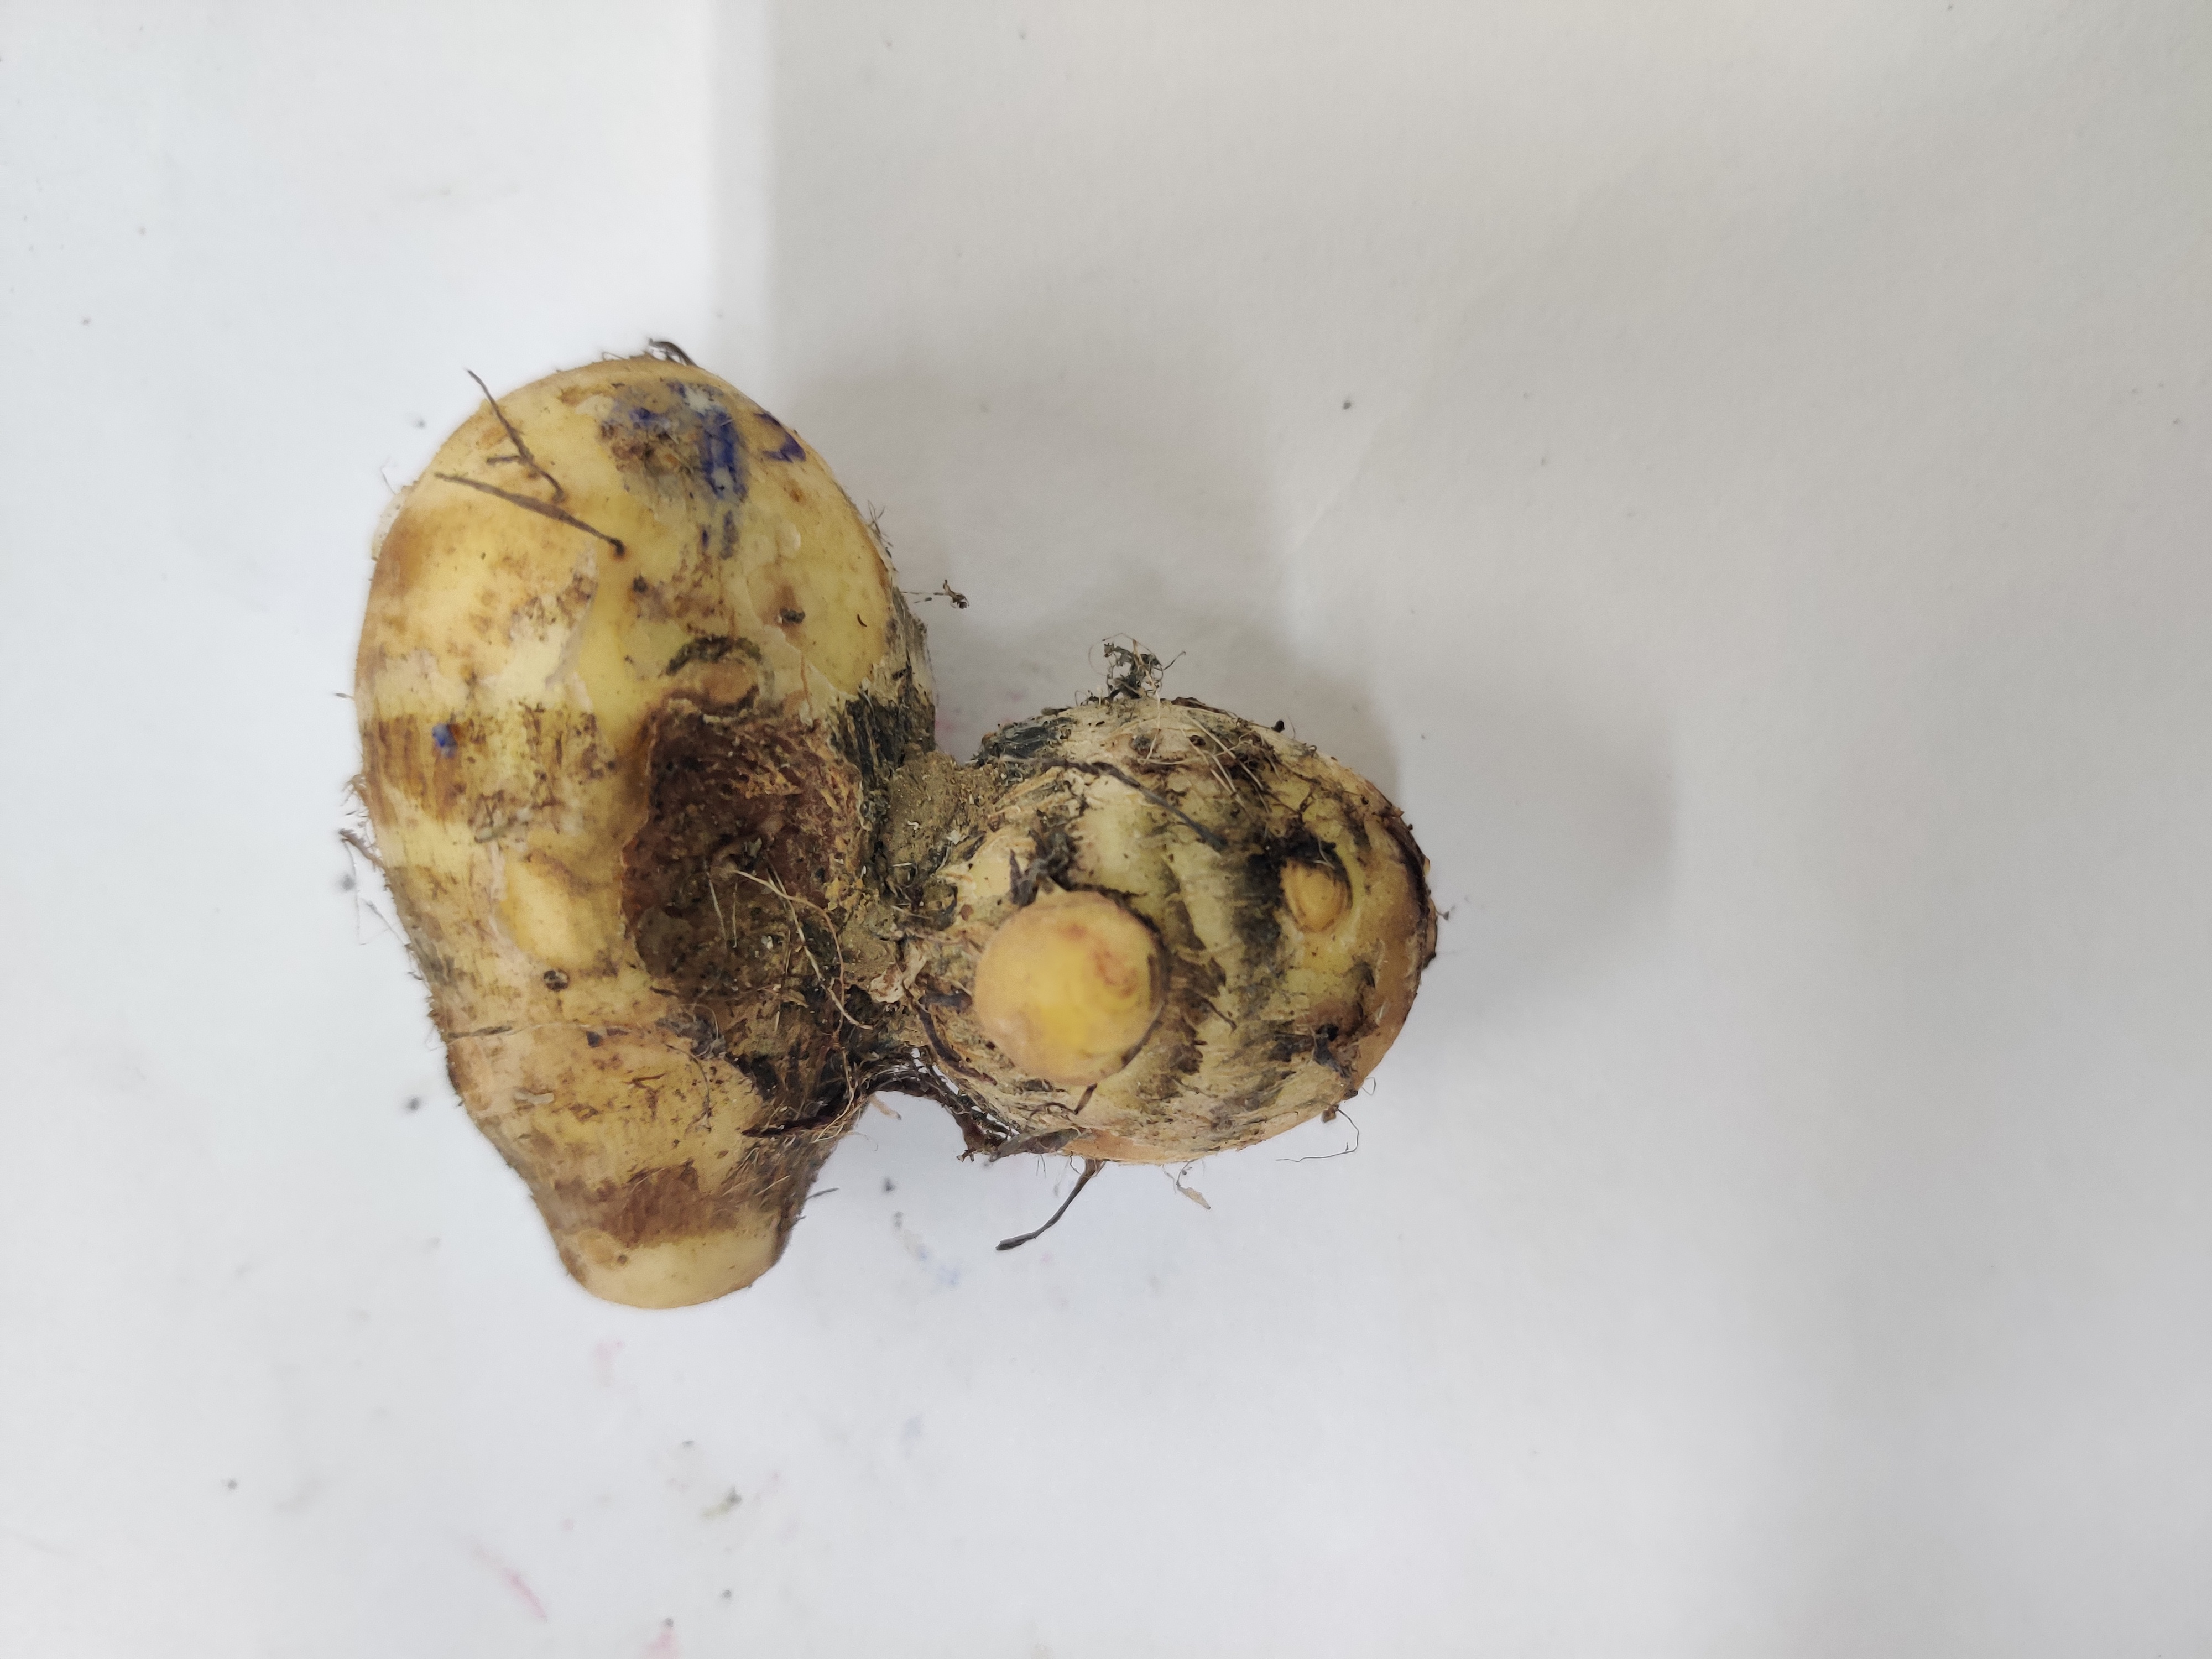
Crop: Taro root
Condition: Damaged